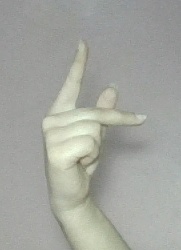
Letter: dha